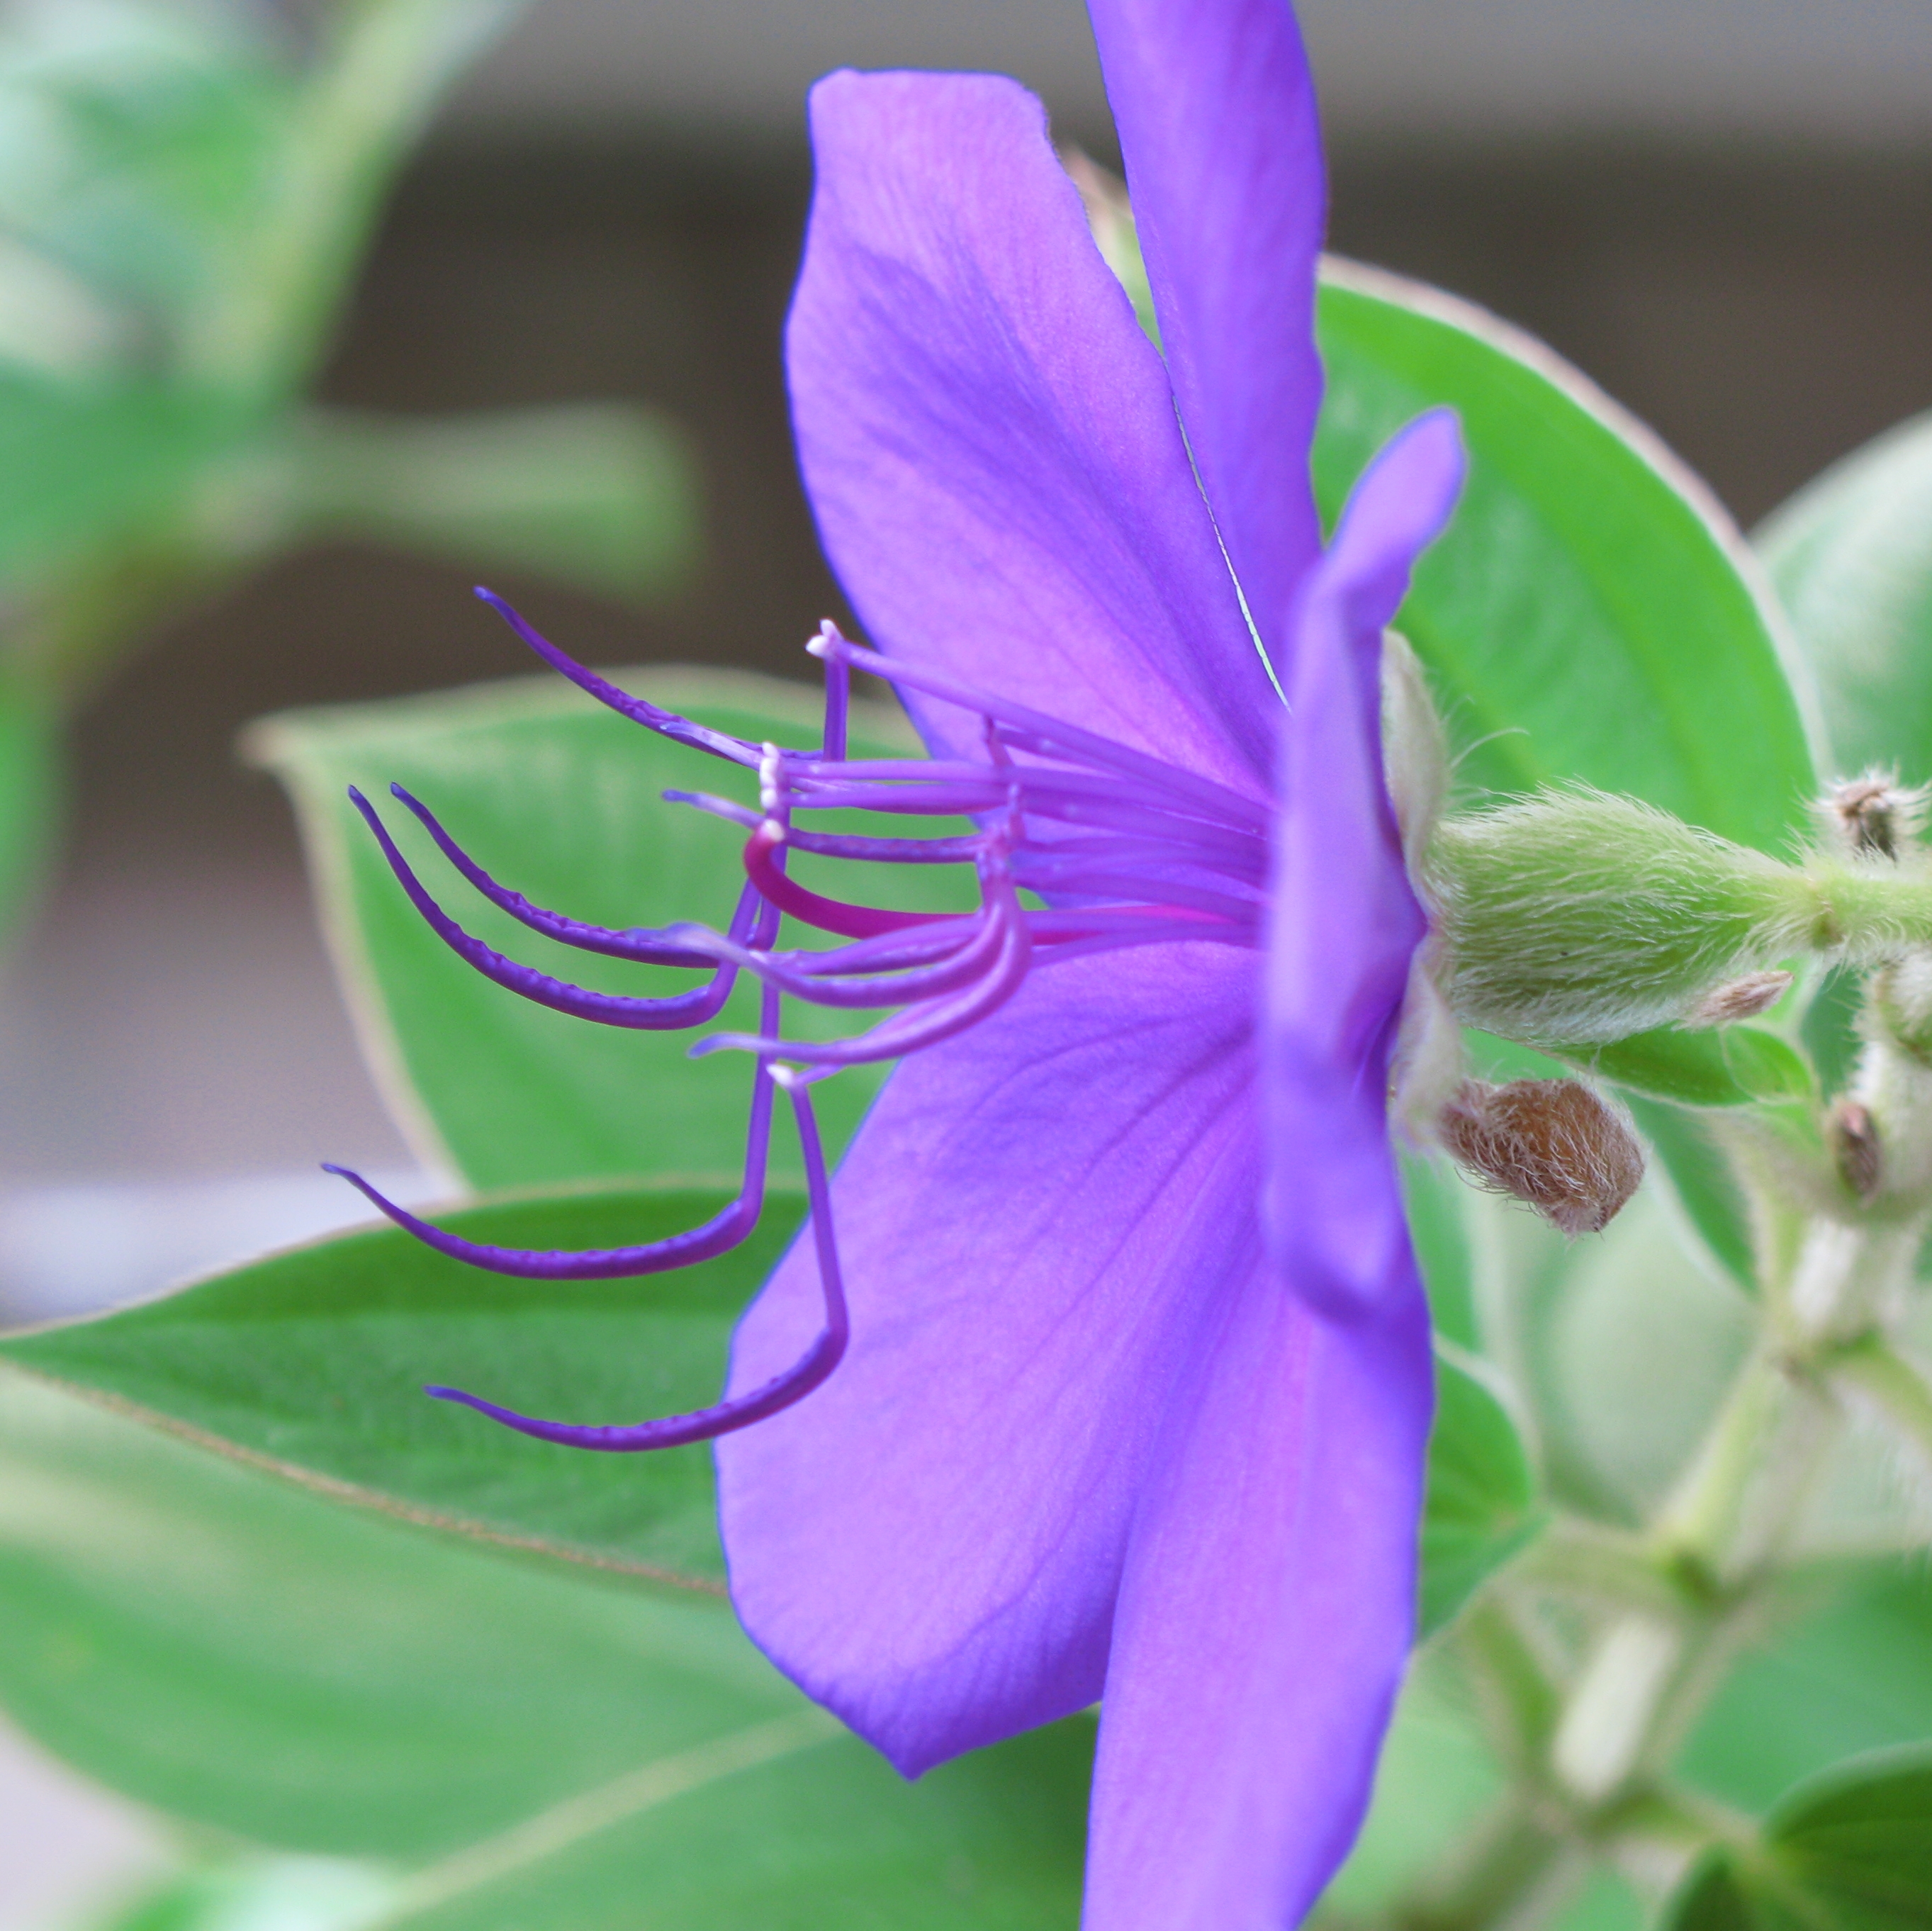
blossom, plant, photography, flower, purple, petal, bush, green, high, insect, botany, flora, invertebrate, wildflower, close up, hires, glory, princess, hi, res, brazilian, g7, themacrogroup, tibouchina, urvilleana, semidecandra, macro photography, flowering plant, land plant